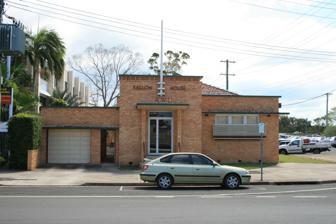
Building: Fallon House
Country: Australia
Year built: 1953
Historic site in Queensland, Australia Fallon House Fallon House in 2010 Location 1 Maryborough Street, Bundaberg Central , Bundaberg , Bundaberg Region , Queensland , Australia Coordinates 24°51′57″S 152°20′45″E / 24.8659°S 152.3458°E / -24.8659; 152.3458 Architect David Ballinger Goodsir , Harold James Carlyle Queensland Heritage Register Official name Fallon House Type state heritage Designated 7 December 2012 Reference no. 602814 Builders Llewellyn Herbert Edwards Location of Fallon House in Queensland Show map of Queensland Fallon House (Australia) Show map of Australia Fallon House is a heritage-listed trade union office at 1 Maryborough Street, Bundaberg Central , Bundaberg , Bundaberg Region , Queensland , Australia. It was designed by David Ballinger Goodsir and Harold James Carlyle and built in 1953 by Llewellyn Herbert Edwards. It was added to the Queensland Heritage Register on 7 December 2012. History Fallon House in Bundaberg, 1953 Fallon House, the Central District office of the Australian Workers Union (AWU), is situated in Maryborough Street, Bundaberg, on the corner of Quay Street. The building was designed by Brisbane architects DB Goodsir and HJ Carlyle, built by L Edwards, and opened in 1953. It is a low set brick modernist style structure comprising offices addressing Maryborough Street and a hall at the rear accessed from Quay Street. It was named in honour of former central branch secretary and state secretary of the AWU Clarence Edward Fallon . Between the years of 1918 and 1957, the Queensland Branch of the AWU was the largest branch of the largest union in Australia, with the Central District Office (Bundaberg) one of six offices of the union in Queensland. This period of domination of the union also coincides with the career of Clarrie Fallon, a temporary organiser in Bundaberg from 1921 who rose to the pinnacle of power in the union at a time when the Queensland Parliament ministerial team comprised mostly AWU members. The economy of Bundaberg, initially based on timber, quickly evolved into sugar production as foundation settlers selected land in 1867-68 under the "Sugar and Coffee Regulations" stemming from the Crown Lands Alienation Act of the 1860s which aimed to promote agriculture and closer settlement. The site of Bundaberg was officially surveyed in 1869. Coastal traffic grew, and copper was first mined at Mount Perry in 1871, which enabled Bundaberg to develop as a port and supply centre. Sugar plantations were established in the surrounding area and were to become the basis for the city's wealth as the industry boomed from the 1880s. Colonial Queensland workers formed loosely based organisations in an effort to improve working conditions. One such union was the Eight Hour Day movement , which was initiated in Queensland in 1858 by stonemasons working for John Petrie in Brisbane. The movement remained strong throughout Australia into the early 20th century. Most unions were small locally based organisations with no legal status. A Trades and Labour Council was established in Brisbane in 1885, followed by the Trade Union Act 1886 which legalised unions as organisations. Trade unions then took on a more permanent character as the Queensland economy consolidated and grew. Queensland workers recognised the value in a strong united union movement and formed the Australian Labour Federation (ALF), a combined industrial and political organisation. The ALF replaced the Trades and Labour Council in 1889. Its secretary, Albert Hinchcliffe a printer by trade, and journalist William Lane established The Worker newspaper in 1890 as the official newspaper of the union. The Australian Labour Party (ALP) formed at the first provincial council meeting of the ALF in August 1890. The Amalgamated Workers Union formed in Queensland in December 1891, from a merger of the Queensland Shearers Union and the Queensland Labourer's Union , during the 1891 Australian shearers' strike. Following the economic downturn and decline in unionism later in the 1890s, the Trades and Labour Council reformed in 1904. In 1905, three western branches of the Amalgamated Workers Union, in Longreach , Charleville and Hughenden , joined with the southern pastoral Australian Workers Union (AWU) to form a new union in Queensland. Its origins were in the Shearer's Union, which formed in Ballarat , Victoria in 1886. Registered through the Commonwealth Conciliation and Arbitration Act 1905, this merger established a branch of the AWU in Queensland. Another new union, the Amalgamated Workers Association (AWA) was formed by miners on the Atherton Tableland in 1907. Membership comprised unskilled and semi-skilled workers. In 1908 the Bundaberg District Workers Union and the Mackay Sugar Workers Union became affiliated with the AWA. Union secretary Edward Granville (Ted) Theodore then embarked on a political career, entering parliament in 1909. In December 1910 union vice president William McCormack recruited the Amalgamated Sugar Workers Union into the AWA, and instigated a general sugar strike in 1911. The 1911 Queensland sugar strike occurred after the phasing out of South Sea Islander labour , with workers claiming that many plantation owners had substituted black slaves with white ones. Workers sought better accommodation, wages and conditions, including an eight-hour day and a minimum weekly wage of 30 shillings, including food. The mobilisation of unionists from Bundaberg to Mossman was a major achievement, with the 1911 strike lasting over seven weeks in Bundaberg where the town's economy was largely based on the sugar industry. The end result of the strike was a Commonwealth Royal Commission into the sugar industry in 1911-12, which had been initially requested by Harry Hall, a Bundaberg AWA organiser in 1908 with a petition signed by 1500 Bundaberg sugar workers. The Royal Commission, with ALF Secretary Albert Hinchcliffe as secretary, concluded the AWA demands had been justified. The union victory was a watershed in organised labour in Queensland and Australia. The success of the AWA's 1911 sugar strike, led the ALF (reformed from the TLC in 1910) to initiate the general strike of 1912 , the first of its kind in Australia. The ALF called all 42 of its affiliated unions to support dismissed tramway workers in Brisbane. The strike was quashed by armed police on "Black Friday", 2 February 1912. McCormack, who had been chairman of the Townsville strike committee, could see that the failure was due to the inability of the ALF to co-ordinate statewide action and conciliatory negotiations. He was keen to re-align unions in Queensland. As a precursor to the formation of the Australia-wide Australian Workers Union, McCormack and Theodore attended the AWU national conference in Sydney in 1912, and sought out interstate amalgamations. This resulted in the merger of the AWA, of which Theodore was president, with the essentially southern based Australian Workers Union (AWU). Other unions which also joined forces at this time included the Rural Workers Union , the Carriers Union and the Rabbit Trappers Union . In Queensland the three AWU branches were consolidated into one and the state divided into six districts. The amalgamation was formalised on 1 July 1913. The AWA had held a virtual monopoly in North Queensland and the new organisation led to the national membership of the AWU reaching 62,000, 22,321 of whom were Queenslanders, making it the largest branch of the largest union in Australia at the time. This amalgamation spelt the end of the ALF. McCormack and Theodore were convinced that the AWU model of the amalgamation of smaller unions into One Big Union (OBU) was the way forward. EG Theodore was the first president of the Queensland branch of the AWU. The political affiliations of the AWA and subsequent AWU contributed to the election of the Labor government in Queensland in 1915, remaining in power for almost 40 years. Recognising the need for a formal meeting place for unionists, the Bundaberg Eight Hour Day committee approached the Lands Department in July 1919 for a site for a Trades Hall. At the time, union meetings were held outdoors on the corner opposite the School of Arts . An informal lease (No. 453) was drawn up by the Lands Department to the union trustees, for the northern half of the allotment on the western corner of Quay and Maryborough Streets, allowing a building to be erected on the site. In March 1922 the Eight Hour Day Anniversary Committee was granted a three-year lease on the property. The Bundaberg Trades and Labour Hall opened on the corner lot on 8 May 1922. An Eight Hour Day Parade was held followed by a sports gathering and dinner in the hall presided over by the president of the Bundaberg Trades and Labour Council. When the district land officer inspected the property in July 1923 he indicated that it comprised a five-roomed timber building (the Trades Hall) and offices adjoining occupied by the Australian Workers Union built of wood with two large rooms. By January 1924 the Bundaberg Trades and Labour Council had purchased the Perpetual Town Lease No 6087, of the corner allotment and the improvements on it i.e. the Trades Hall and adjoining offices. The lease document was drawn up in November 1924. The Trades and Labour Council reformed in Brisbane in April 1922, coinciding with a renewed fervour for the establishment of One Big Union. A meeting in May at the Brisbane Trades Hall , addressed by the Queensland AWU Branch President AW Riordan, sought support for a union representing the whole of Australasia. The process had commenced in New South Wales, initiated by the miners' unions, which formed the Workers Industrial Union of Australia (WIUA) in 1918. At that time it did not have the support of the AWU, and since the WIUA was intent on dismantling the existing industrial and political system, this threatened the status quo of the AWU in Queensland which survived through its mutually beneficial relationship with the ALP and the sitting Labor government, making the OBU concept unpopular. Bundaberg was a starting point for many AWU officials, including Clarrie Fallon after whom the Bundaberg AWU building is named. He began his working life driving a parcel delivery van, and became a representative of the Australian Carrier's Union in the Gladstone district in his youth. Becoming a member of the Bundaberg and District Sugar Workers and General Labourer's Union around 1908, he then worked on the railways. Fallon's father had been a shearer, involved in the great strikes of the late 1880s and his mother was a shearer's cook, and both had strong interests in the labour movement. Fallon's AWU career began as a temporary organiser in Bundaberg in 1921, where he initiated some of the union's work for better conditions for sugar workers, and pioneered the union involvement with the cattle industry. Two years later he was appointed manager of the central district's Rockhampton office. By 1928 he was northern district secretary, based in Townsville. In 1933 he was elected state secretary of the AWU Queensland Branch, managing director of the Queensland Worker and chairman of directors of the Labor Daily Newspaper Co. Ltd. By February 1938 he was president of the Queensland central executive of the ALP and was elected federal ALP president in July that year. In 1940 he was elected general secretary of the AWU. He resigned from this role for health reasons in February 1943, and resigned the ALP federal presidency in 1944. The same year he was appointed to the University of Queensland Senate. By 1946 he was again the Queensland branch secretary, fighting for a 40-hour week for shearers in Queensland. AWU memberships were fairly evenly spread throughout the state in the 1920s, although a slightly larger membership existed in the Northern region, with the South West the smallest. For example, in 1924 the Northern Region had 5723, Central and Far Northern had over 5300, Southern 4728, Western 4493 and South Western had 3619. The AWU dominated the ALP in Queensland where between 1920 and 1950, four out of six labour premiers came from the AWU ranks: EG Theodore, William McCormack , Frank Cooper and William Forgan Smith . Membership of the ALP declined during the Depression years and the organisation came to rely on the AWU's organisational support. AWU membership in Queensland was 53 000 in 1936, compared with 6 600 in New South Wales. Labor lost power in 1929. Following its re-election in 1933, the partnership of Premier Forgan Smith and secretary of the AWU Clarrie "the red terror" Fallon, emerged as one of the most powerful political teams in Queensland history. The ministry included nine officials of the AWU, while the brother of the only non-member, Ned Hanlon , was the editor of the Worker and a member of the Worker Board of Trustees. Even during the Depression years, the AWU continued to dominate in terms of trade union membership and by 1939 AWU membership had risen to 57,856, which was 50,000 more members than the nearest sized trade unions in Queensland. The growing strength of the union, led Central Branch Secretary Clarrie Fallon to write to the Minister for Lands in 1945 seeking to purchase part of the Bundaberg property of the Trades and Labour Council to establish an office for the AWU. A mutual agreement with the TLC initiated a resurvey of the corner allotments and removal of the old timber buildings. A new lease for the property (Lot 14) was drawn up in January 1947 under the names of the executive of the TLC, and then transferred to the AWU Branch Trustees, Clarence Edward Fallon, James William McCarter and John Alfred Moir on 21 March 1947. Clarrie Fallon died in January 1950 on the eve of an AWU convention in Sydney. The Bundaberg Office of the AWU was built when the union was at its peak in Australia. In 1950, a record state membership of the union of 66 353 was achieved. The AWU was largest union in Australia in 1950, with almost half of the national membership being in the Queensland branch. At its meeting of 9 May 1950, the central district committee moved to proceed with building a new district office in Bundaberg. Architects David B Goodsir and Harold J Carlyle were consulted to provide a design for the building in February 1951. Carlyle had won the student medal at the Central Technical College in 1933, and had been articled to R Ashley Shaw, who later took him into partnership. Carlyle and Goodsir were in partnership from 1946, sometimes still working with Shaw. The firm designed the new Innisfail hospital and the Maryborough Fire Station in 1949, Emmanuel College at the University of Queensland in 1950, the Queensland Spastic Welfare League building at New Farm in December 1953, and the Bureau of Sugar Experimentation on Gregory Terrace in 1958. The firm later evolved to become Goodsir, Baker and Wilde. The architects called tenders for the Bundaberg AWU building and the contract awarded to L Edwards in May 1952. Goodsir and Carlyle were part of a group of modernist architects producing functionalist designs often found in hospitals, schools, and offices in the 1950s. Governments and councils preferred this style, as its association with progress, innovation, efficiency and economy, made it an appealing choice in the post-depression era. Characteristics of the functionalist style in Australia include asymmetrical massing, simple geometric shapes, clean lines, steel framed corner and strip windows, undecorated brick walls, curved external corners, flat cantilevered concrete awnings and low pitched or flat roofs concealed behind parapets. Buildings constructed in Bundaberg at this time include: extensions to the hospital and a new state high school at Kepnock in 1964, a new fire station (1950), the Canegrowers Building (1957), the 1957 4BU Radio Station a new courthouse in 1958 and the Civic Centre built in 1960. The Bundaberg News Mail reported in December 1952 that the £ 16,000 AWU building was under construction and was the largest non-government building project in Bundaberg at the time. When completed it was to be named Fallon House. According to the newspaper, the city had experienced a ten percent growth in the construction of industrial and commercial buildings during the 1952 calendar year, including fourteen new factories, a foundry, a number of auto maintenance businesses and eighteen new shops. The sugar industry remained the biggest employer in the district with almost half engaged in sugar growing and manufacture. The building appears to have been completed by April 1953, as the new structure was inspected by Branch President J Bukowski and Branch Secretary Harold Boland at this time. The completion of the building was a landmark for the union, which now owned all of its offices. These included Longreach (1922), Mackay (1926), Townsville (1936), Cairns (1938), Charleville and Ayr , both completed in 1940. Fallon House honoured the memory of Clarrie Fallon, whose death, according to the Worker newspaper, 'was a loss to the Australian Worker's Union, the Labor Party and indeed the Commonwealth of Australia'. At the time of construction of Fallon House, the AWU represented workers from a range of industries including cane cutters and sugar mills, Golding's sawmill in Gladstone, railway labour gangs employed on a project basis, Gladstone City Council and other local government employees, Carrick's Sawmill Rockhampton, Bundaberg foundry, Gladstone Butter Factory, Bundaberg Distillery, Mt Morgan mines, the Peanut Board in Rockhampton, Walkers Ltd in Maryborough, Biloela Butter Factory, Gladstone Harbour Board, Maryborough Hospital and other local hospitals. The inclusion of a garage in the design of the new offices is evidence of the necessity for union representatives to travel. For example, District Secretary Gerry Goding travelled to Monto , Eidsvold , Cracow , Theodore, Biloela and Mount Perry in early November 1954. Fallon House provided a reception area staffed by union organisers where members to pay their fees and acquired union tickets, office space for union administrative staff, including a district secretary's office, bookkeeper's office, a kitchen and strong room within the main building, while the hall at the rear, served as a trades' hall where stop work meetings were held. The ALP also convened meetings here. The hall featured a stage and dressing rooms, and a small kitchen area, demonstrating the intent to derive income from its rental. The provision of a hall for public use was common in this type of building, and other AWU buildings in Townsville, Mackay, Ayr and Charleville included hall or dance halls, as did the Toowoomba Trades Hall, ( Toowoomba Trades Hall ) and other trades halls like Rockhampton, Brisbane and Ipswich . The local council used Fallon House Hall as an immunisation clinic during the week and in the late 60s, dances were held on weekends, as were other functions such as wedding receptions. In most recent years the hall has been used by a local dance school for lessons, performances and examinations. The property remained leased until the early 1970s when the land was converted to freehold. A Deed of Grant for the land was issued to the Trustees of the Australian Workers Union of Employees Queensland on 22 November 1972. The fortunes of the AWU ebbed and flowed in the subsequent years. The ten-month-long shearer's strike of 1956 was ended by a declaration of a State of Emergency by Labor Premier Vince Gair . While the proposed cuts to shearing rates were restored and the strike was generally seen as a victory for shearers, it was followed by a breakdown in the relationship between the AWU and the ALP, the expulsion of Gair from the ALP in April 1957 and his formation of the Queensland Labor Party . It later formed a coalition with the Democratic Labor Party (DLP). Ted Walsh became the deputy leader of the QLP following the split, but by 1960 ran as an independent. His strong personal local following saw him retain his Bundaberg seat until his retirement in 1969. At the same time the management of the Central Branch of the AWU in Bundaberg rested with district secretary Gerry Goding from 1942, who is credited in healing the rift between the ALP and the AWU in later years. Goding guided the union membership through the transition from a labour-intensive agrarian economy to an increasingly diverse one, particularly after increased mechanisation in the sugar industry, and the merger of mill operations. New ventures evolved, including the production of sugar harvesting and other agricultural machinery, which led to a decline in AWU memberships as the role of canecutters diminished. However, there has been a growth in employment by local government undertaking sewerage and water supply schemes. Workers employed in these industries, and those employed in hospitals, water supply and forestry were members of the AWU. The union was involved in a number of major industrial issues during the 1960s including the Mt Isa mines disputes of 1961 and 1964 and the 1967 Collinsville power station construction dispute, in which the AWU recruited the contractors employed as strike breakers. The Mt Isa and Collinsville disputes continued the union's somewhat controversial reputation at that time. The AWU continued to represent a range of occupations through the 1980s, becoming involved in disputes related to environmental issues, particularly in its support of workers employed in ventures such as forestry and sand mining on Fraser Island , uranium mining, and logging in the rainforests around Cairns. It also supported the construction of the Gordon below Franklin Dam in Tasmania in the early 1980s, which did not proceed following the election of the Hawke Labor Government in 1983. In 1993 the AWU merged with the Federation of Industrial Manufacturing and Engineering Employees (FIME) giving it greater membership in the mining industry, supporting jobs growth despite environmental concerns. During 2009 the sugar industry again dominated the union's activities in Bundaberg, with members shut out of the Bingera and Millaquin mills after striking to protect leave entitlements. In 2011, a former National Party, now independent politician called on the AWU to fight the closure of the Babinda Sugar Mill, owned by a joint venture of foreign owned Bundaberg Sugar and Maryborough Sugar Factory. The union celebrated the 125th anniversary of its inauguration in Ballarat in 1886 with a national conference on the Gold Coast in February 2011, and in 2013 celebrated the centenary of the formal amalgamation of smaller unions into the AWU in July 1913. Fallon House continues to operate as the Central District office of the union. Description Fallon House is a small brick building accommodating a hall and offices on a corner lot in a central location in Bundaberg. The building fronts onto Maryborough Street to the east providing access to the offices and the garage. It has a secondary access on the north from Quay Street which provides access to the hall behind. The building sits on the eastern half of a rectangular 933-square-metre (10,040 sq ft) allotment with a grassed yard occupying the remainder of the site. The building is one-storey cavity brick with pale orange face brick sheltered by a terracotta tiled roof (hipped over the offices and gabled over the hall). It is designed in a functionalist style with a cubic form with horizontal continuous cantilevered concrete window hoods, and minimal decoration. The Maryborough Street elevation is asymmetrical around a projecting central entrance bay. The entrance is reached by a short flight of concrete stairs and sheltered by a cantilevered concrete awning . The exterior walls have short parapets topped with cement rendered coping. A large flagpole is above the entrance bay and a band of decorative brickwork runs below the coping. Attached to the face and awnings of the building are large letters FALLON HOUSE, A.W.U., and AUSTRALIAN WORKERS UNION. The front door is a modern aluminium-framed glazed double leaf and is not of cultural heritage significance. The Quay Street entry to the hall is sheltered by a concrete awning over a short flight of concrete steps. Generally, the windows of the offices are timber framed double hung sashes. The bottom sashes contain obscure rippled glass and the windows on the north and east are shielded by fixed aluminium blades. The windows of the hall are large banks of steel-framed, awning windows with horizontally-ribbed glazing. The building has metal rainwater downpipes surface mounted to the face of the building with large, prominent rainheads. The garage is separated from the main building by a narrow concrete floored alley. Attached to the rear of the garage is a ladies toilet. Behind this is a concreted area and further back is a detached gents toilet block with a skillion roof. The toilets and garage are the same face brick as the main building. The office consists of a small entry foyer with reception desk, three offices, a kitchen, and a strong room. Rooms have vinyl tile floors, sheet wall linings with timber skirtings, picture rails and architraves , and the ceiling is fibrous plaster sheets with moulded plaster cornices . The strong room has a concrete floor and rendered concrete walls and ceiling. The rooms retain original built-in cupboards with original hardware, some original light fixtures and light switching plates, and the strong room retains original locks and timber shelving. Internal doors are timber with original hardware. Some windows have internal wind deflecting glass shields at sill level and some partitions have ribbed glass windows at a high level. The foyer retains the original timber veneer reception desk in front of a timber veneer partition with ribbed glazing. The kitchen retains original joinery including cabinet handles, sink and tapware, benchtop, and green splashback tiles. The hall is accessed from both Quay Street and the rear of the office via a small foyer with double silky oak doors that open into the large hall. The hall floor is timber and the walls are sheeted and have a timber skirting. Acoustic sheets are attached at a high level of the back wall. The coved ceiling consists of a grid of large, square sheets with timber cover strips, hanging fluorescent lights, and a long central feature panel ventilation grille . At the western end of the hall is a raised stage with proscenium accessed by stairs at either side. The stage is flanked by a small room either side; one contains a kitchen with original joinery, benchtop, sink, tapware, and tiled splashback, the other is a small backstage room with a set of timber stairs and provides access to the stage wing. The doors in the hall are clear-finished silky oak and the paint scheme throughout the hall appears to be original. Doors at the western end open out onto a short flight of concrete stairs into the concreted yard. The toilet blocks have polished concrete floors, fibrous plaster sheet walls and ceilings, with timber coverstrips and cornices. The rooms have square timber framed windows of obscure glass louvres. The cubicle partitions are terrazzo and the walls are lined with green square ceramic tiles. The toilet blocks retain original fixtures and fittings including toilets, urinal, basins, and light fittings. Heritage listing Fallon House was listed on the Queensland Heritage Register on 7 December 2012 having satisfied the following criteria. The place is important in demonstrating the evolution or pattern of Queensland's history. Fallon House in Bundaberg (1953), as the Central District Office of the Australian Workers' Union (AWU), is a product of the growth of the union in Queensland in the first half of the 20th century. It is important in demonstrating the evolution of workers' history in Queensland and the influential contribution that the union movement has made to the development of the state. The construction of a purpose built AWU office and hall in 1953 occurred at a time when the union was at its peak, with the Queensland Branch having been the largest branch of Australia's largest trade union for 40 years. The site is associated with significant early union activity to improve workers' conditions in Bundaberg and Central Queensland, including the Eight Hour Day movement and the AWU from 1923. The place is important in demonstrating the principal characteristics of a particular class of cultural places. Fallon House demonstrates the principal characteristics of a purpose-built district union office, which has continually served members since its construction in 1953. The internal layout of the building illustrates its function, with office spaces for union organisers, administrative staff and district secretary. The attached hall functioned as an Australian Worker's Union and Australian Labor Party meeting place and a venue for local community activities. Its highly intact modernist style reflects the dynamism of Bundaberg in the post-war era when a range of similarly styled functionalist public buildings were erected to symbolise progress, innovation and optimism for the future. The place is important because of its aesthetic significance. Fallon House exhibits aesthetic characteristics of a well composed modernist building, highly intact both internally and externally, contributing to the streetscape of Quay Street Bundaberg. The place has a special association with the life or work of a particular person, group or organisation of importance in Queensland's history. Fallon House in Bundaberg has a strong association with the membership of the Australian Workers Union (AWU), an organisation that has played in important role in the union movement in Queensland. From the inauguration of the AWU in July 1913, until 1957, the Queensland Branch was the largest branch of Australia's largest union. Constructed at the time the union was at its peak in Queensland, the place demonstrates the work of the AWU in providing a purpose-built district office to serve their members. In continuous use since 1953 as the AWU's Central District Office, the building was named in honour of Clarrie Fallon, Bundaberg organiser from 1921, who became state secretary of the union by 1933, and was vice-president of the executive of both the ALP and the AWU by 1950. References